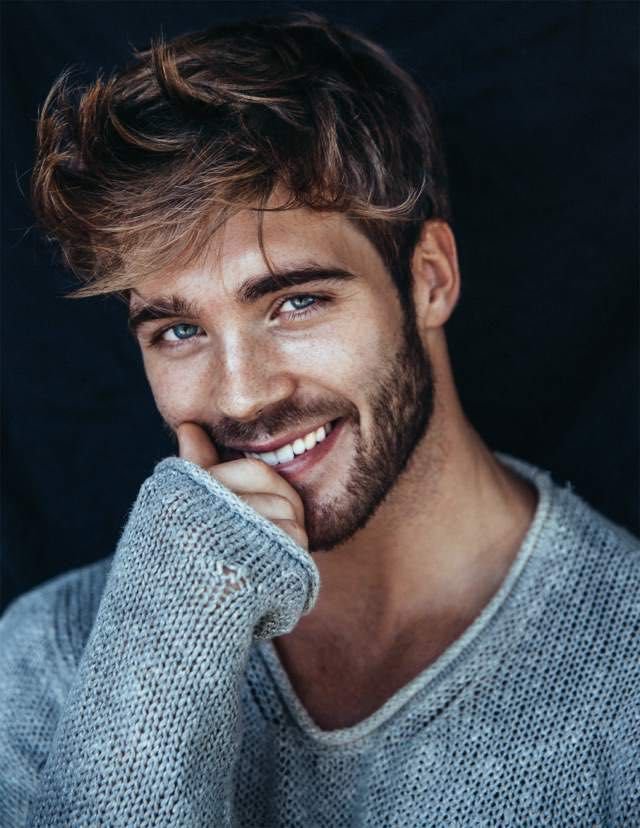
Label: Colored